Driftmark

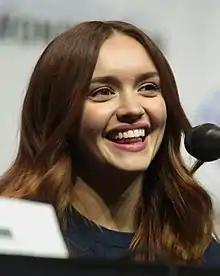
Olivia Cooke's performance in the episode received critical acclaim.

The episode received highly positive reviews. On the review aggregator Rotten Tomatoes, it holds an approval rating of 93% based on 30 reviews, with an average rating of 7.4/10. The website's critical consensus said, "While the copious day for night cinematography will prompt viewers to adjust their brightness settings, 'Driftmark' is an exceedingly satisfying excursion into family spats and taboo reunions."